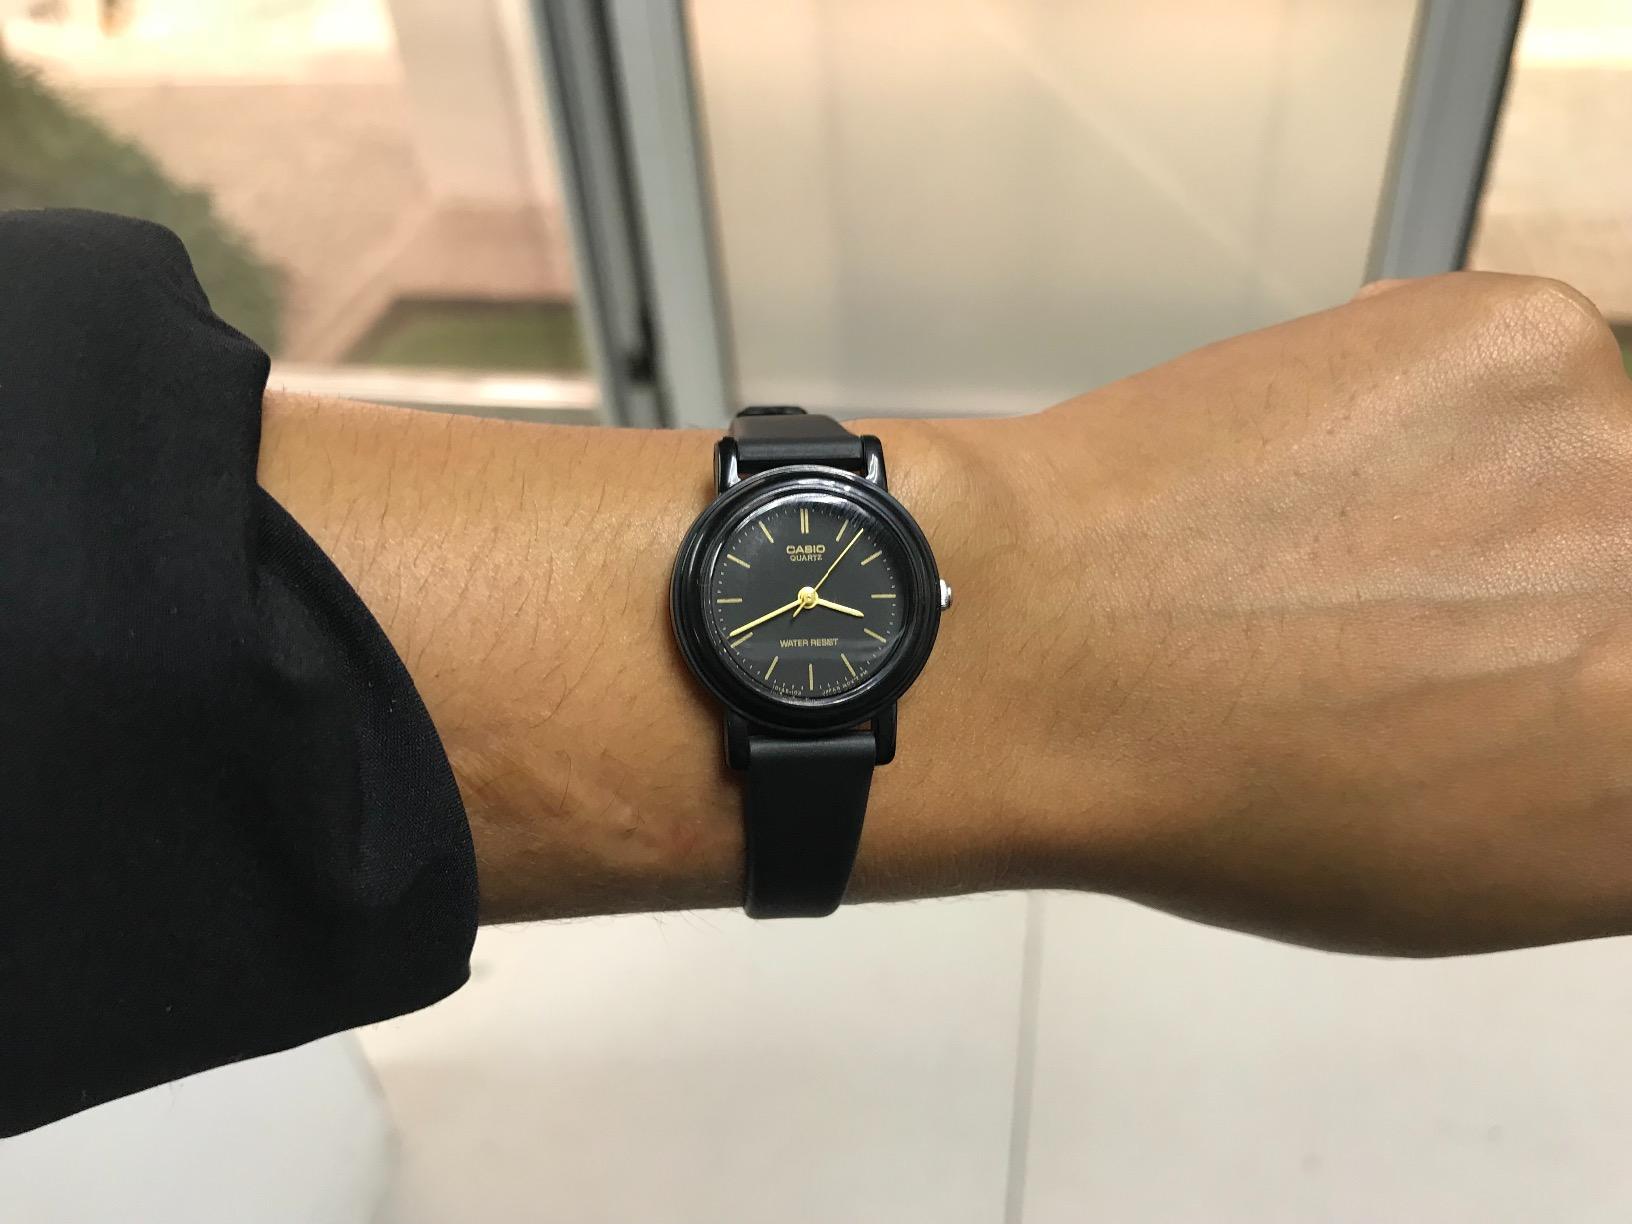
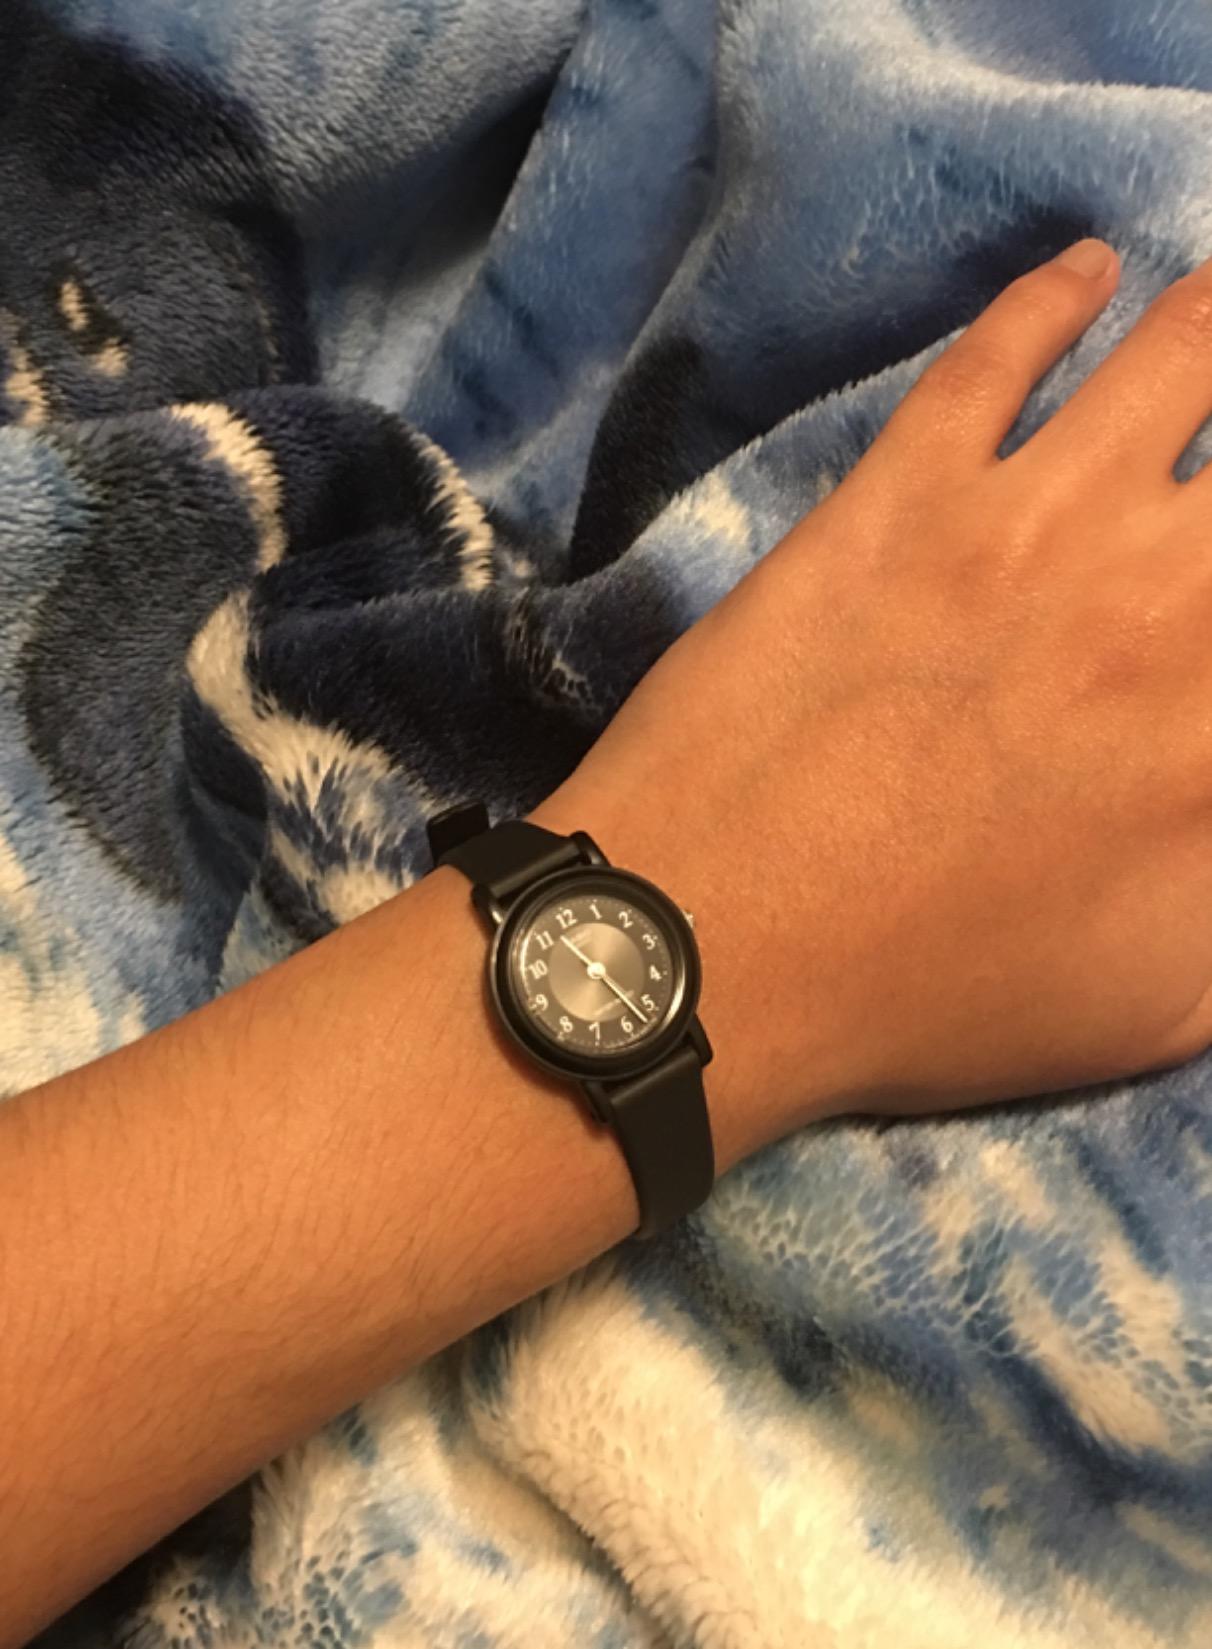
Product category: accessories_watch
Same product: no